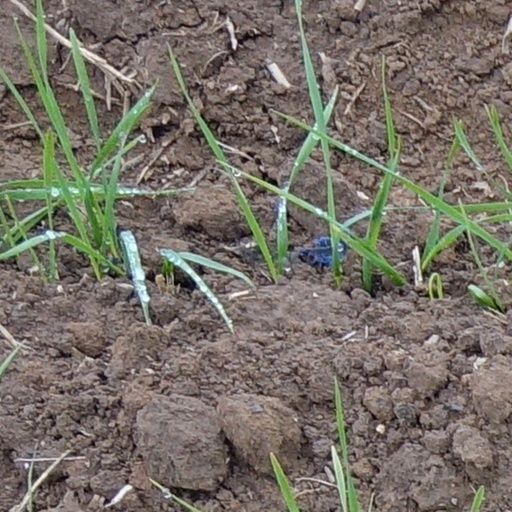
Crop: wheat